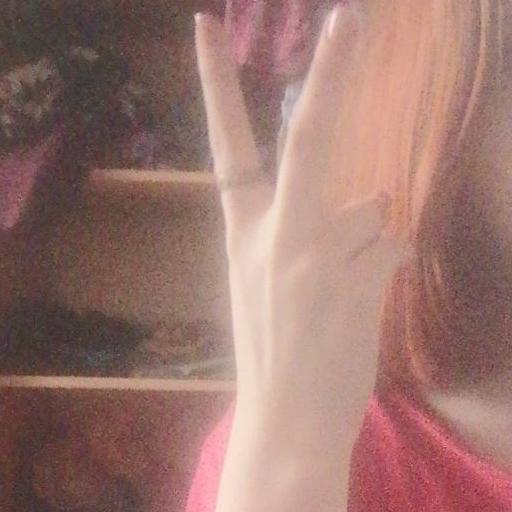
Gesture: peace_inverted